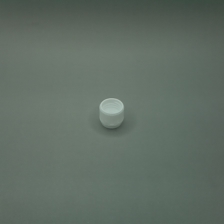
Color: white/transparent
Cap type: flip-top cap